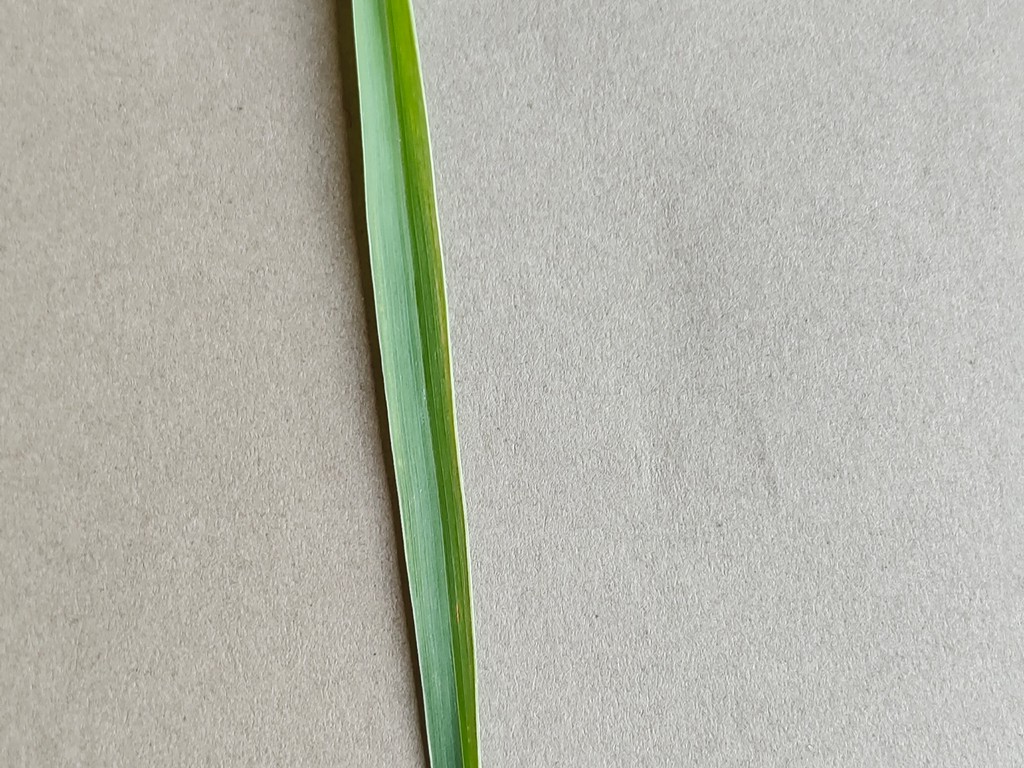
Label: Healthy